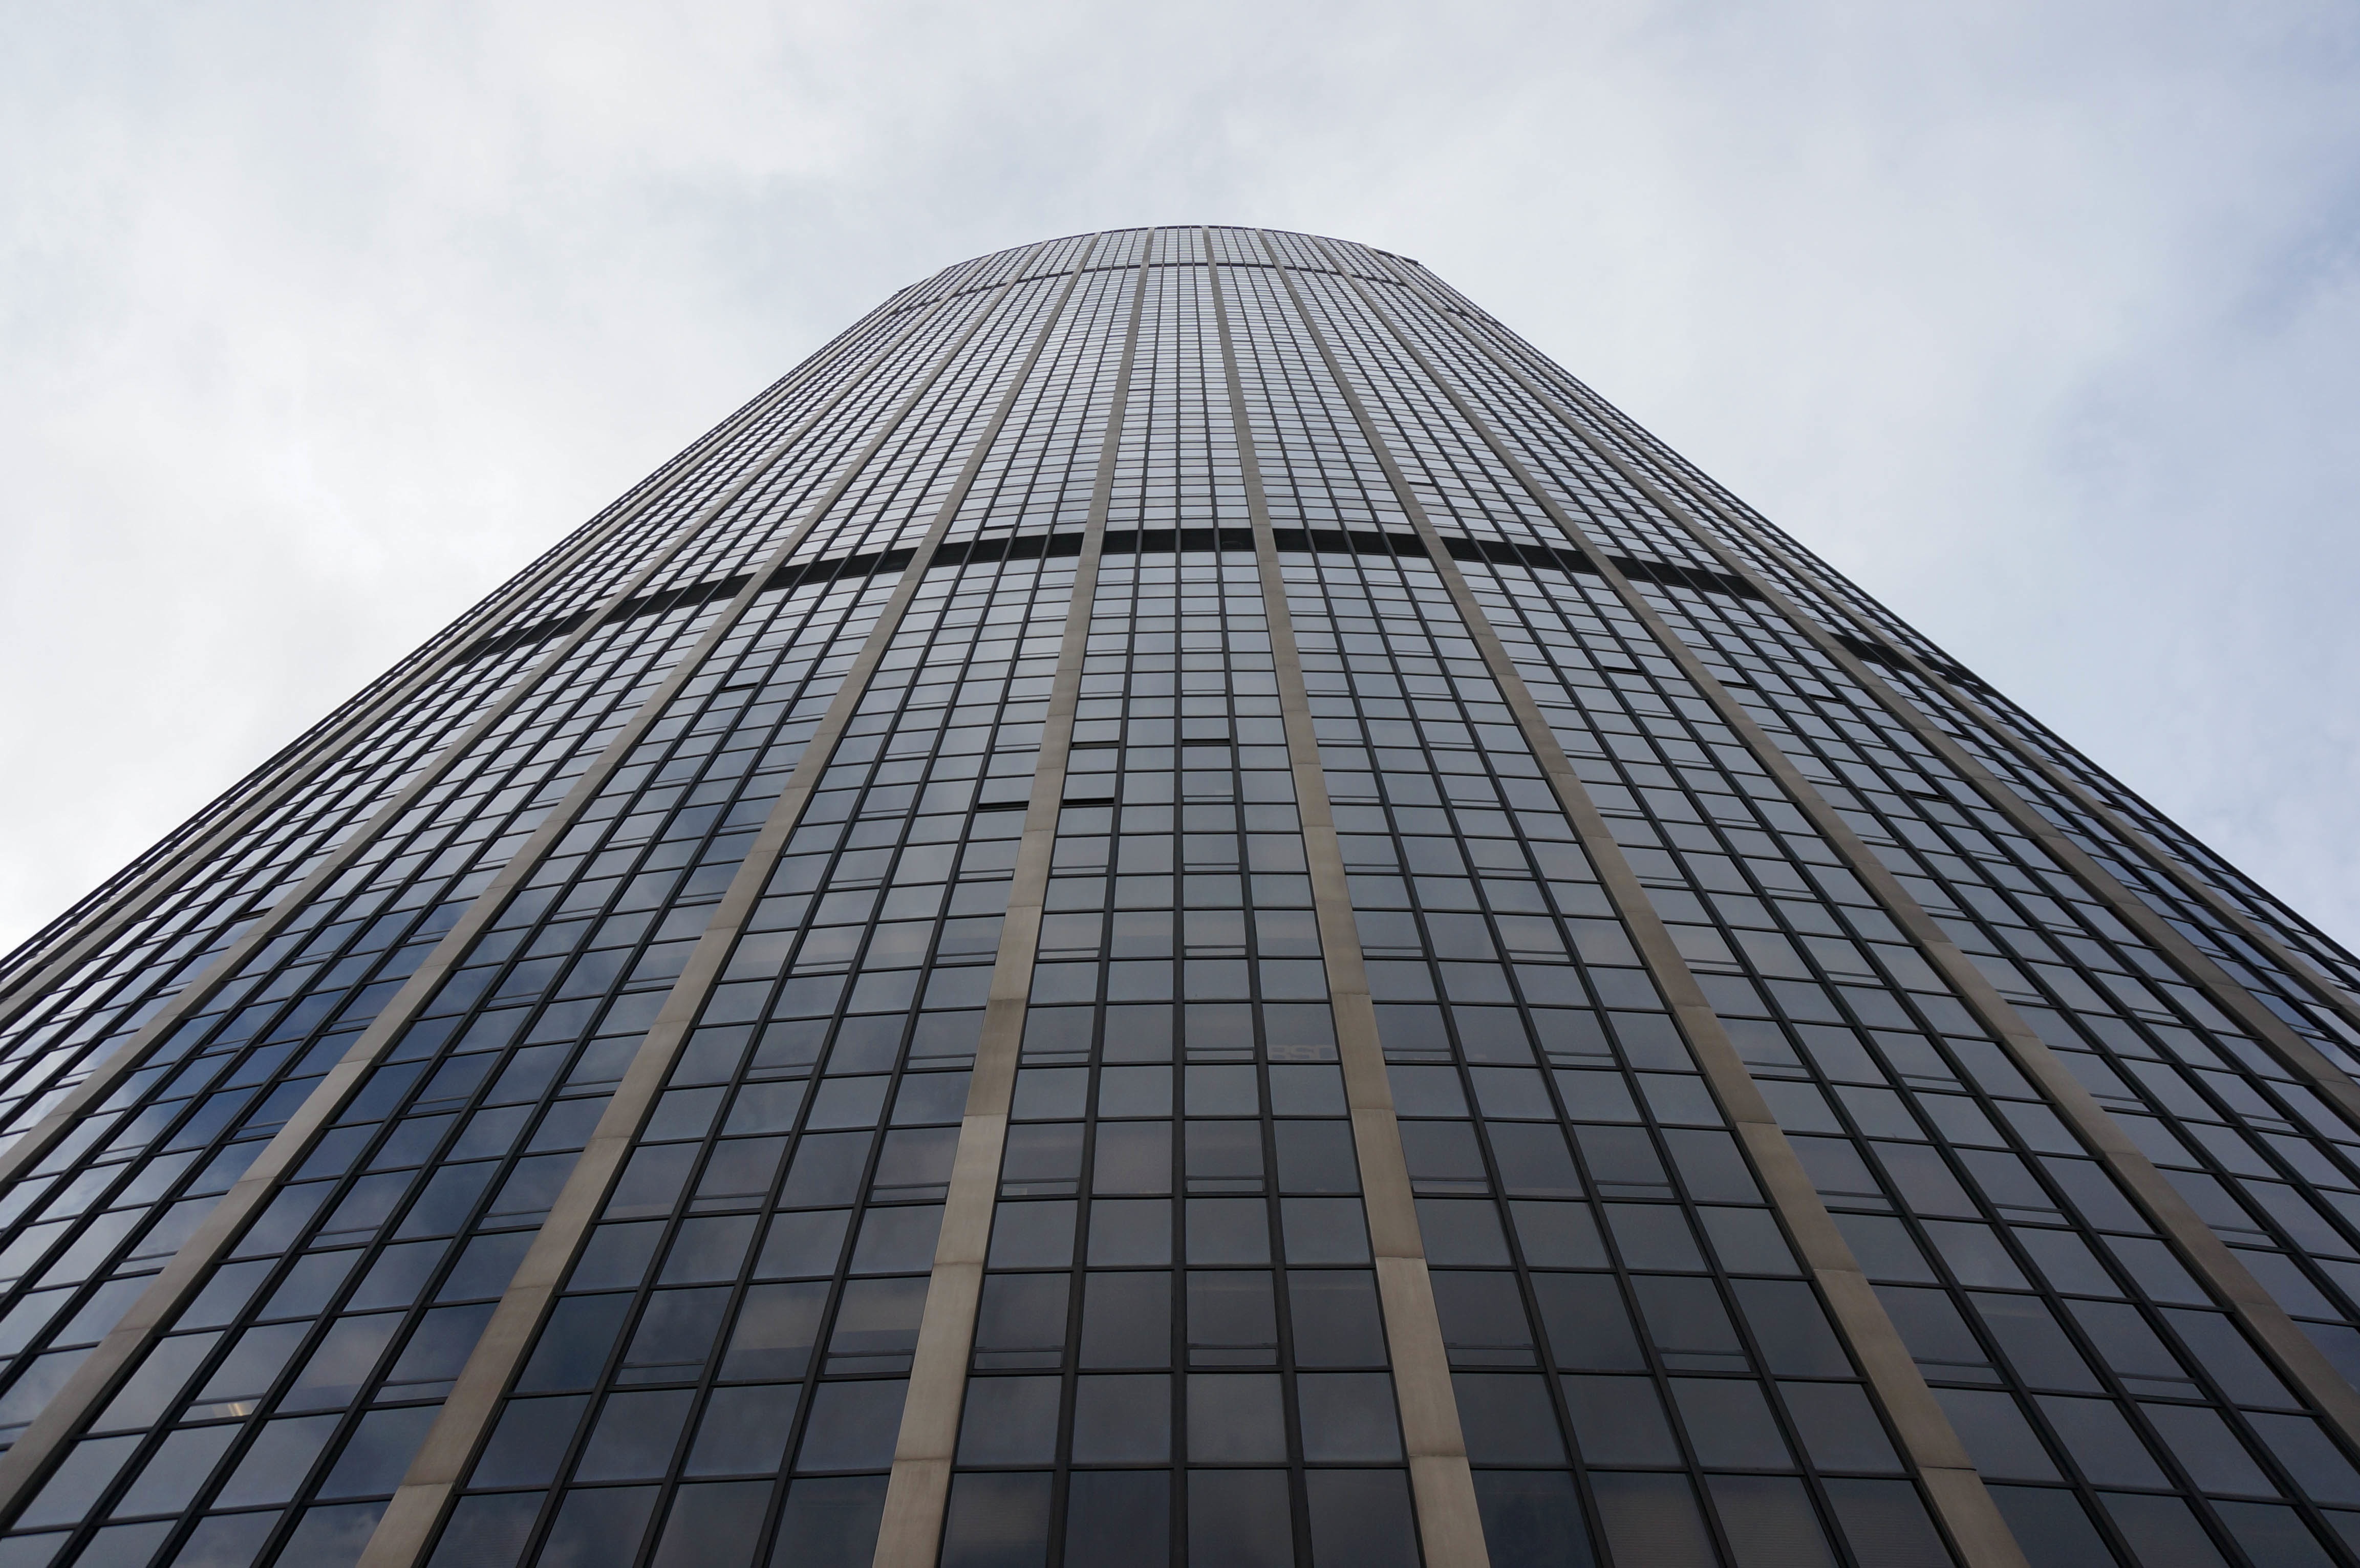
architecture, roof, skyscraper, monument, line, tower, landmark, facade, tower block, symmetry, daylighting